Max Keiser

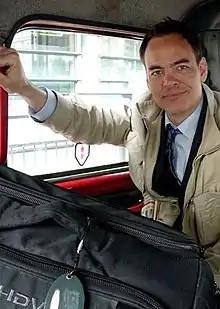
Max Keiser in a London taxi (2007)

Keiser presented "Rumble at the Box Office" for NBC's "Access Hollywood". He also produced and hosted the weekly talk show "Buy, Sell, Hold" for CBS radio's KLSX in Los Angeles, CA. He also presented "The Truth About Markets" on Resonance 104.4 FM in London, but the show is no longer listed on their website as of at least June 2022.